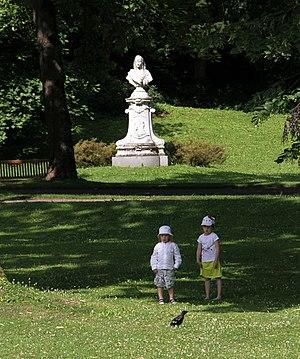
Buste de l'impératrice Augusta (1811-1890) par Joseph von Kopf (1827-1903) à la Lichtentaler Allee à Baden-Baden.